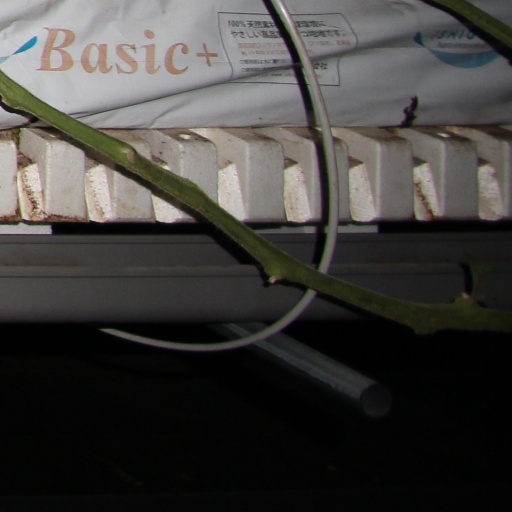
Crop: tomato